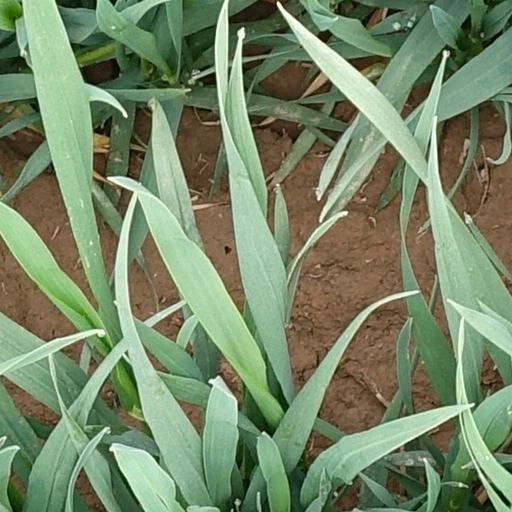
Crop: wheat